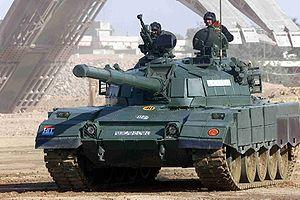
Le Al-Zarrar est un char de combat conçu et fabriqué par la société pakistanaise Heavy Industries Taxila pour les Forces armées du Pakistan.
Heavy Industries Taxila est la principale entreprise du complexe militaro-industriel pakistanais. Elle compte six principaux sites de productions, appuyés par leurs sous-traitants, et emploie plus de 6 500 personnes, dont environ 30 % appartiennent directement aux Forces armées pakistanaises.